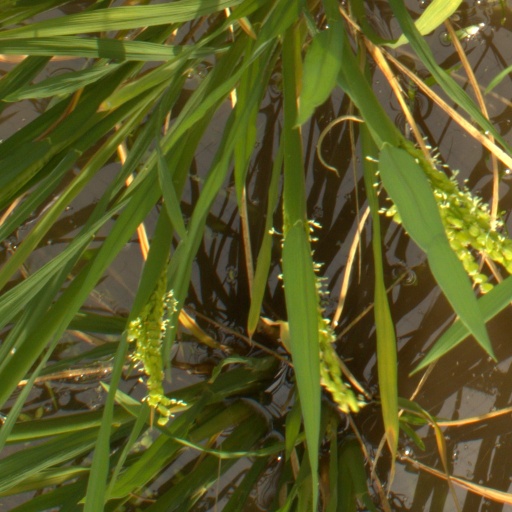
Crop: rice